Israelites

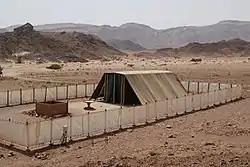

Efforts to confirm the biblical ethnogenesis of Israel through archaeology have largely been abandoned as unproductive. Many scholars see the traditional narratives as national myths with little historical value, but some posit that a small group of exiled Egyptians contributed to the Exodus narrative. William G. Dever cautiously identifies this group with the Tribe of Joseph, while Richard Elliott Friedman identifies it with the Tribe of Levi. Josephus quoting Manetho identifies them with the Hyksos. Other scholars believe that the Exodus narrative was a "collective memory" of several events from the Bronze Age.